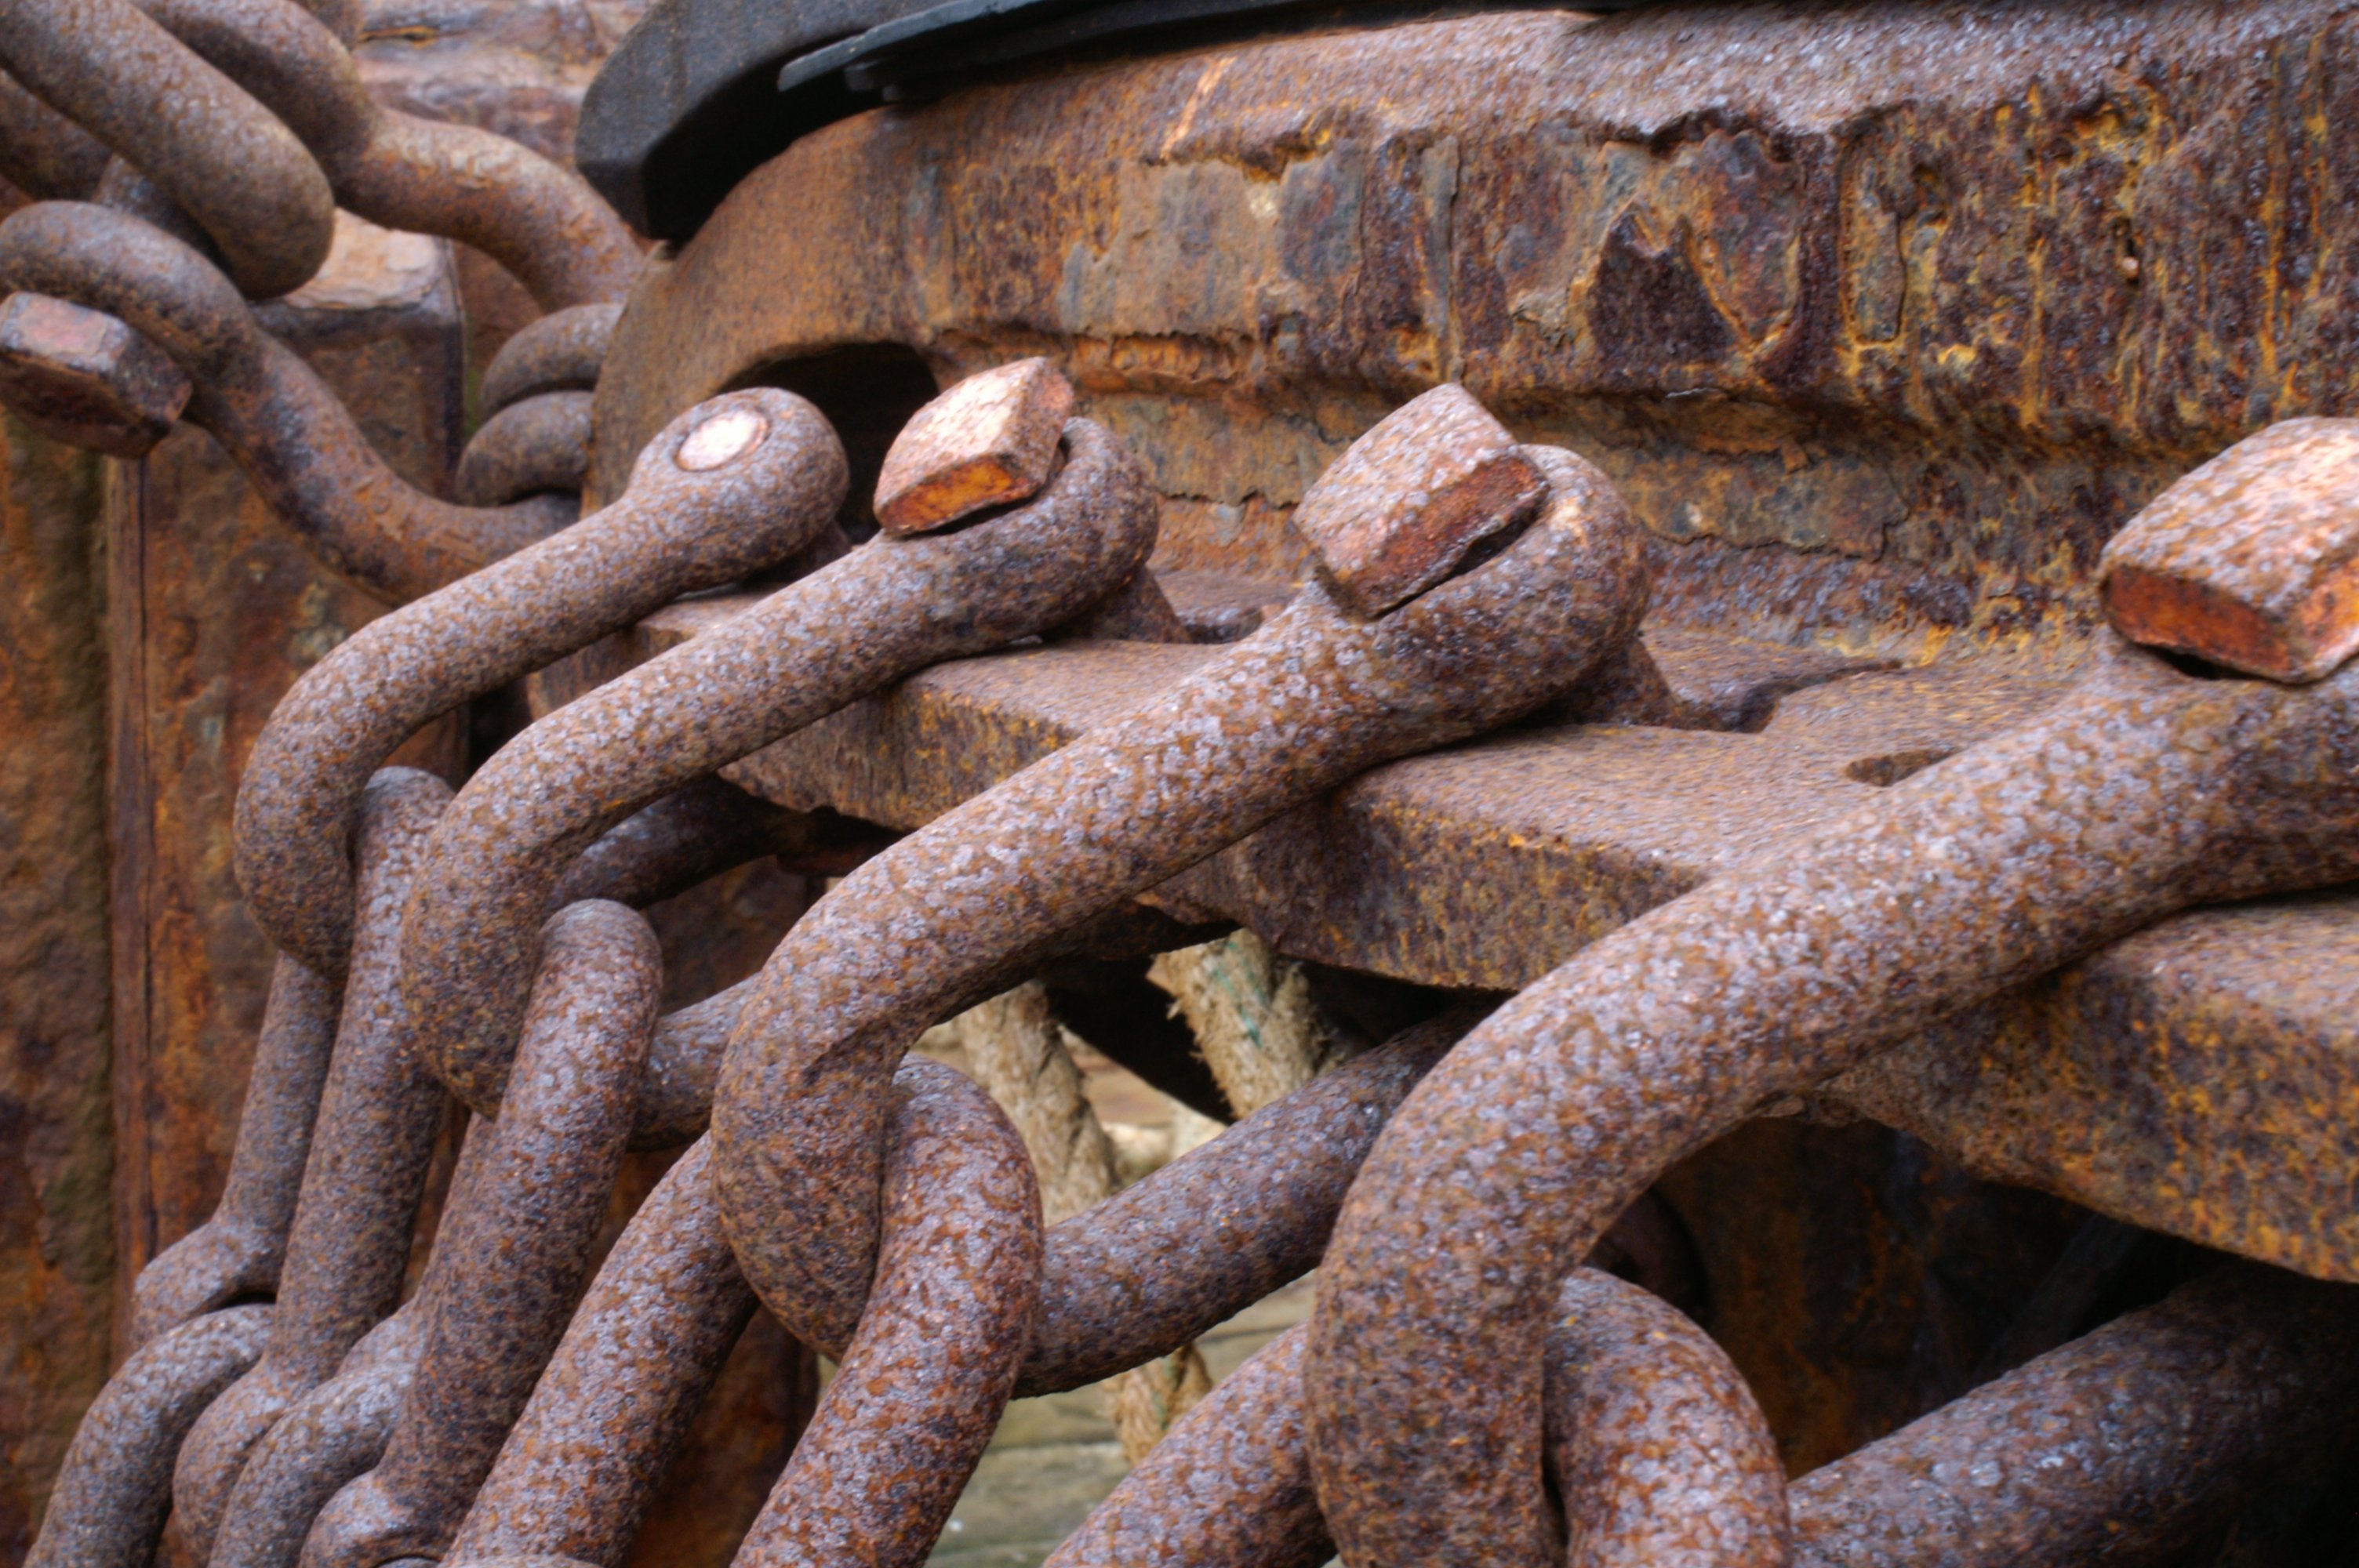
wood, chain, ship, rust, iceland, reptile, ships, chains, iron, porto, serpent, scaled reptile